Indian cuisine

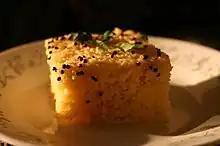
"Khaman" is a popular Gujarati snack

Chandigarh, the capital of Punjab and Haryana is a city of 20th-century origin with a cosmopolitan food culture mainly involving North Indian cuisine. People enjoy home-made recipes such as "paratha", especially at breakfast, and other Punjabi foods like "roti" which is made from wheat, sweetcorn, or other glutenous flour with cooked vegetables or beans. "Sarson da saag" and "dal makhani" are well-known dishes among others. Popular snacks include "gol gappa" (known as "panipuri" in other places). It consists of a round, hollow "puri", fried crisp and filled with a mixture of flavoured water, boiled and cubed potatoes, bengal gram beans, etc.